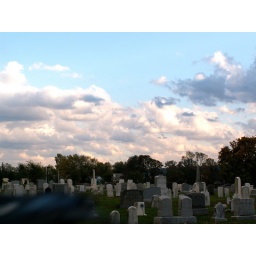
This display of clouds was much more impressive in person than captured here....